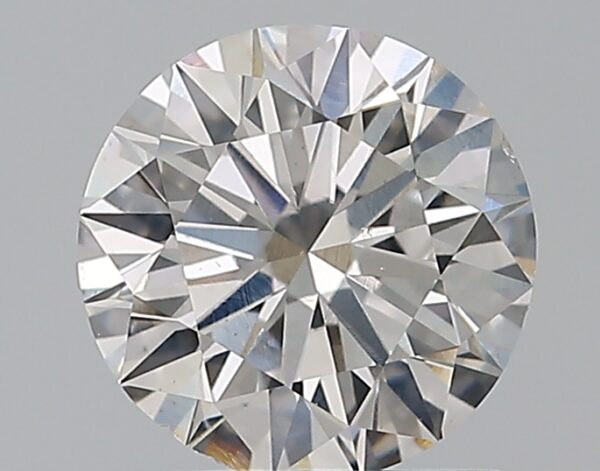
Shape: round
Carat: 1
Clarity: SI1
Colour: G
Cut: EX
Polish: EX
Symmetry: EX
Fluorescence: N
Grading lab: GIA
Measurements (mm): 6.35 x 6.39 x 3.95